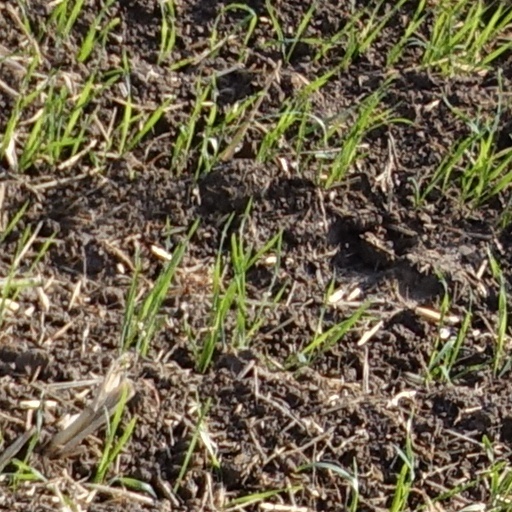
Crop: wheat